Koninklijke Schouwburg

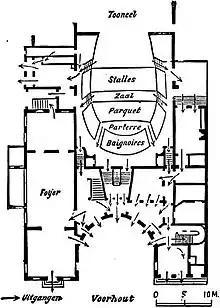
Map from 1891

Theater was not a novel sport in The Hague, but was always performed 'on location': where-ever it suited. Some permanent smaller theaters have been located around the city, but were considered too shabby to deserve the name 'theater'. The city palace was renovated by architect Johan van Duyfhuis and on 30 April 1804 the "Nieuwe Haagse Stadsschouwburg" (New City Theater of The Hague) opened its doors. Initially the theater was rented to theater companies by the evening, but in 1813 the traveling company of Ward Bingley became the permanent occupant. In 1815 this company was permitted to change its name to "Koninklijke Zuid-Hollandsche Tooneelisten" (Royal South-Holland Actors), a company that would exist until around 1875.